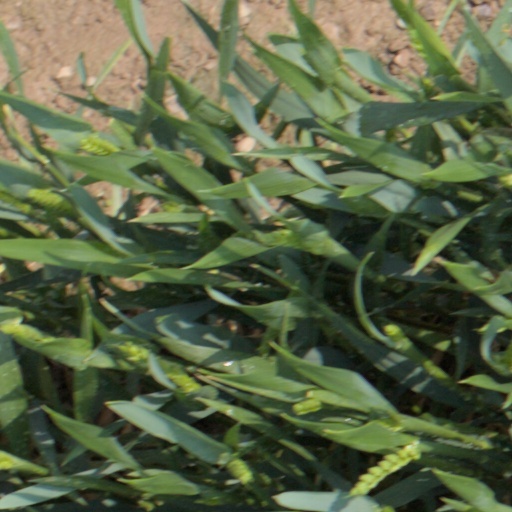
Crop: wheat